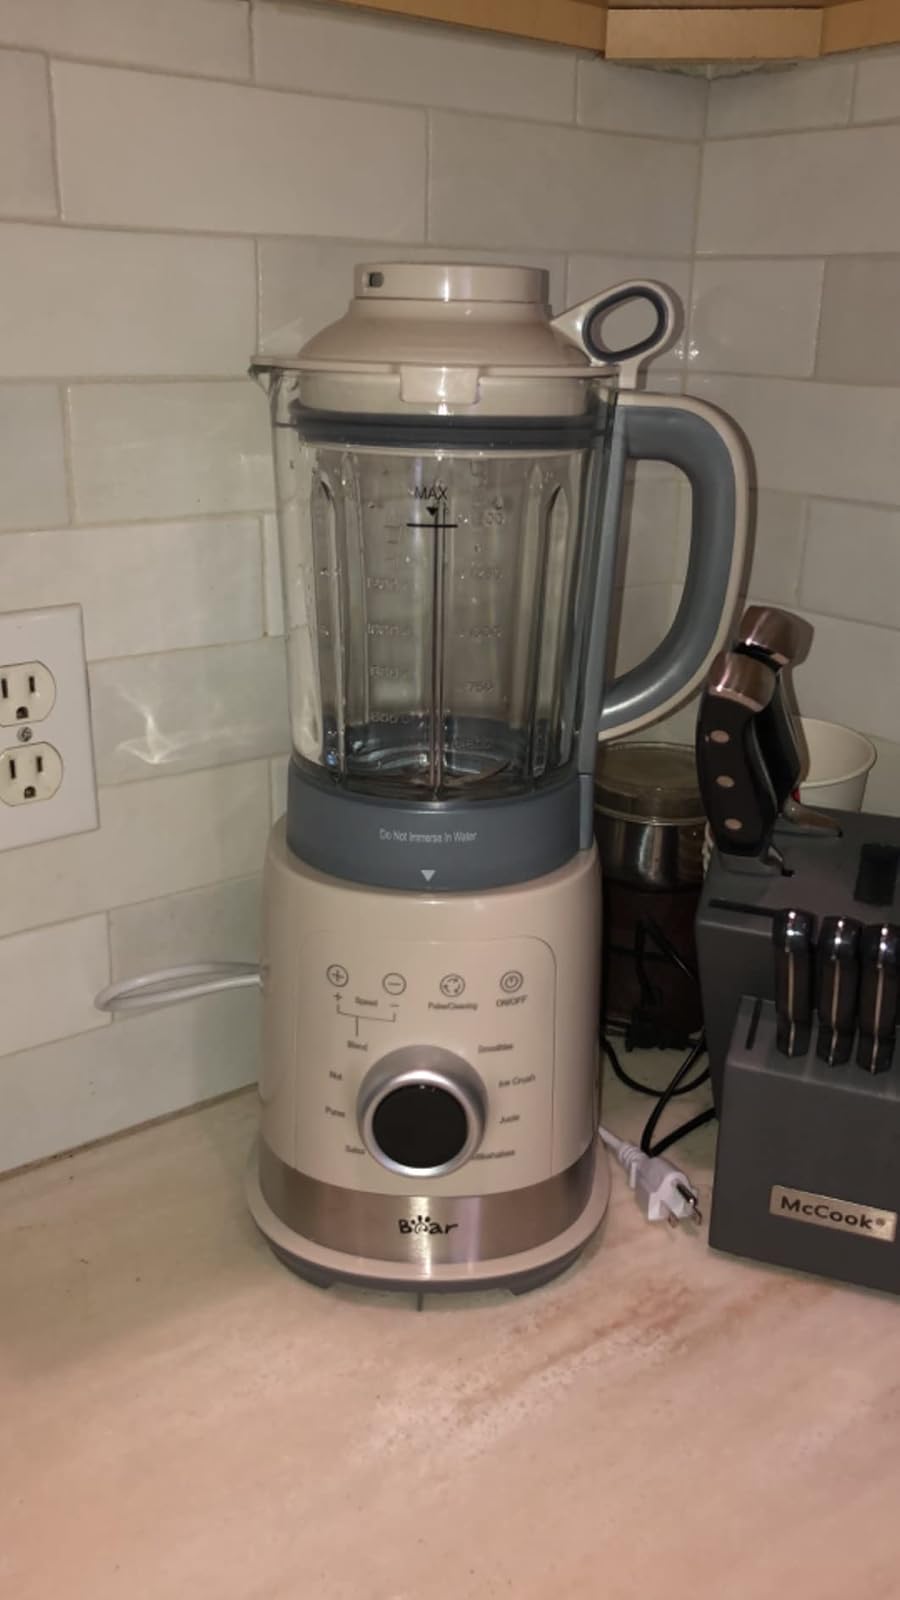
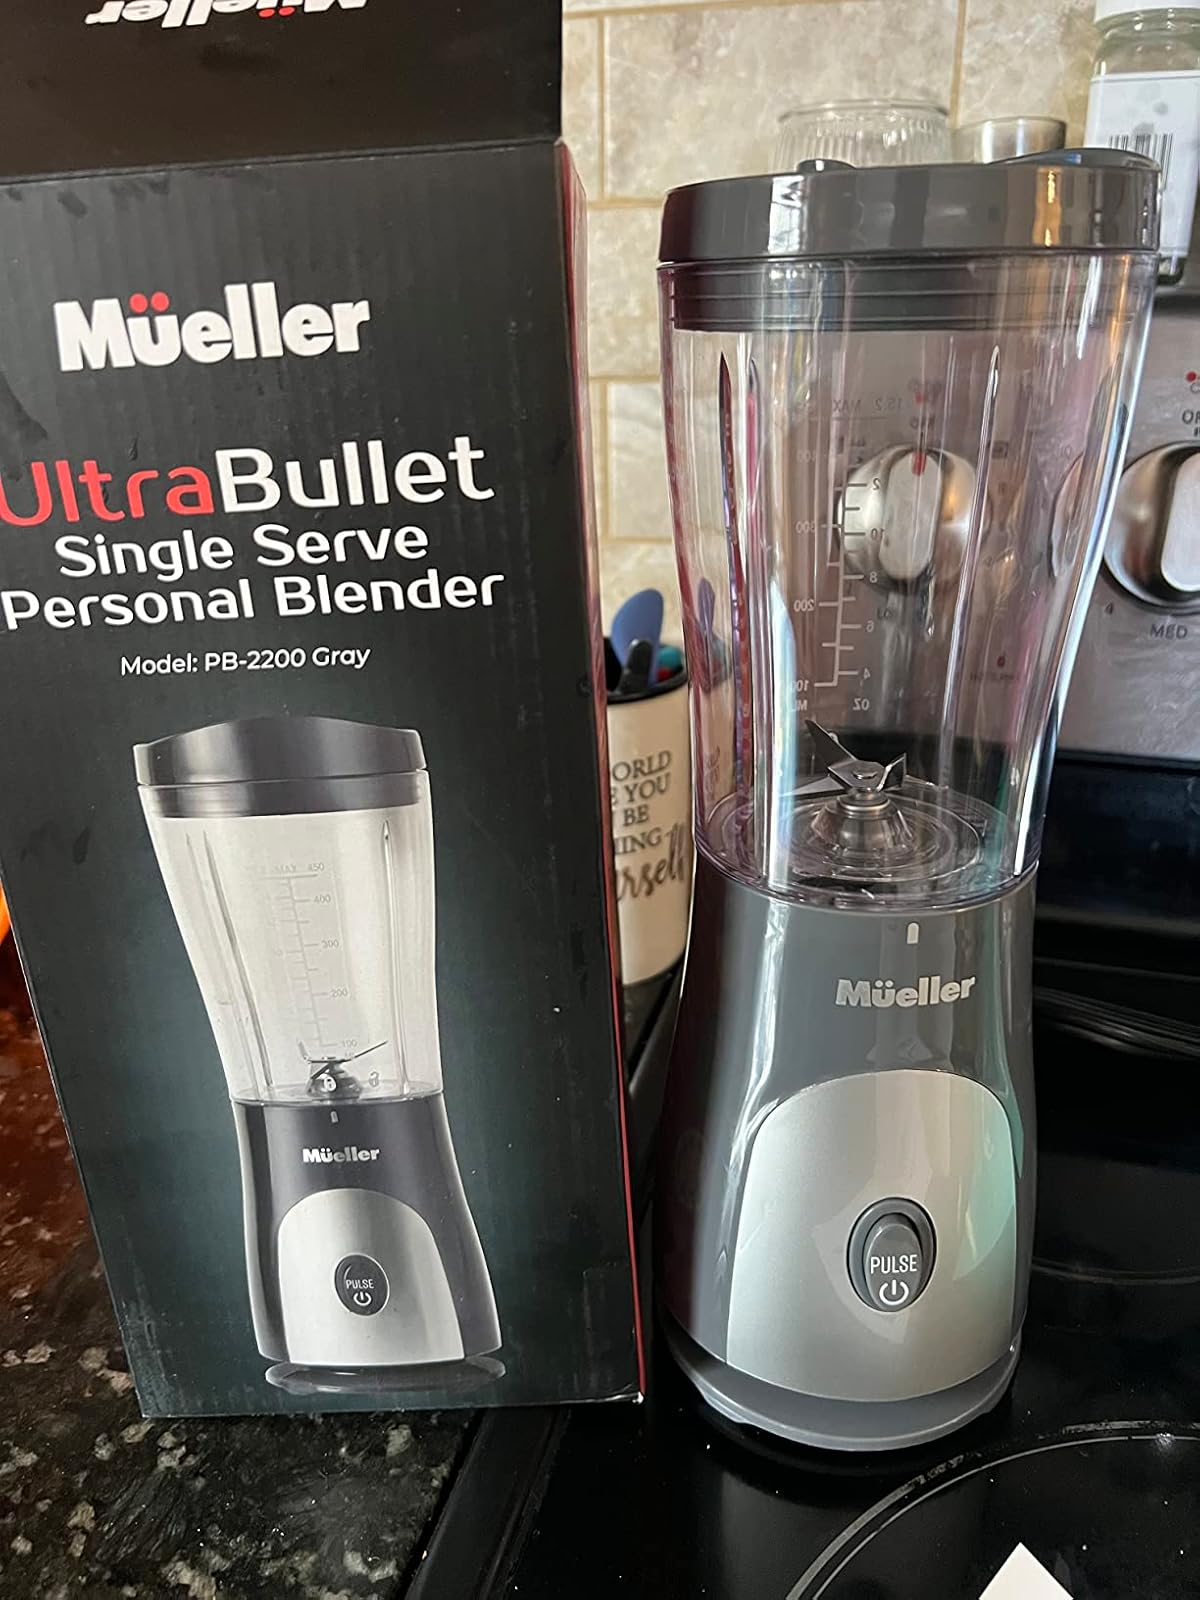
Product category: items_blender
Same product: no